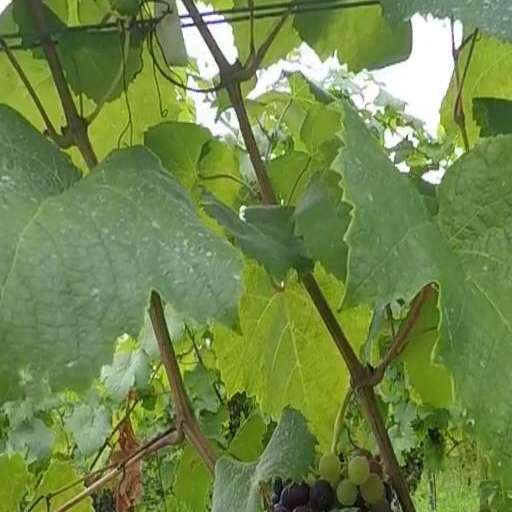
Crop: grape